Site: brandenburg
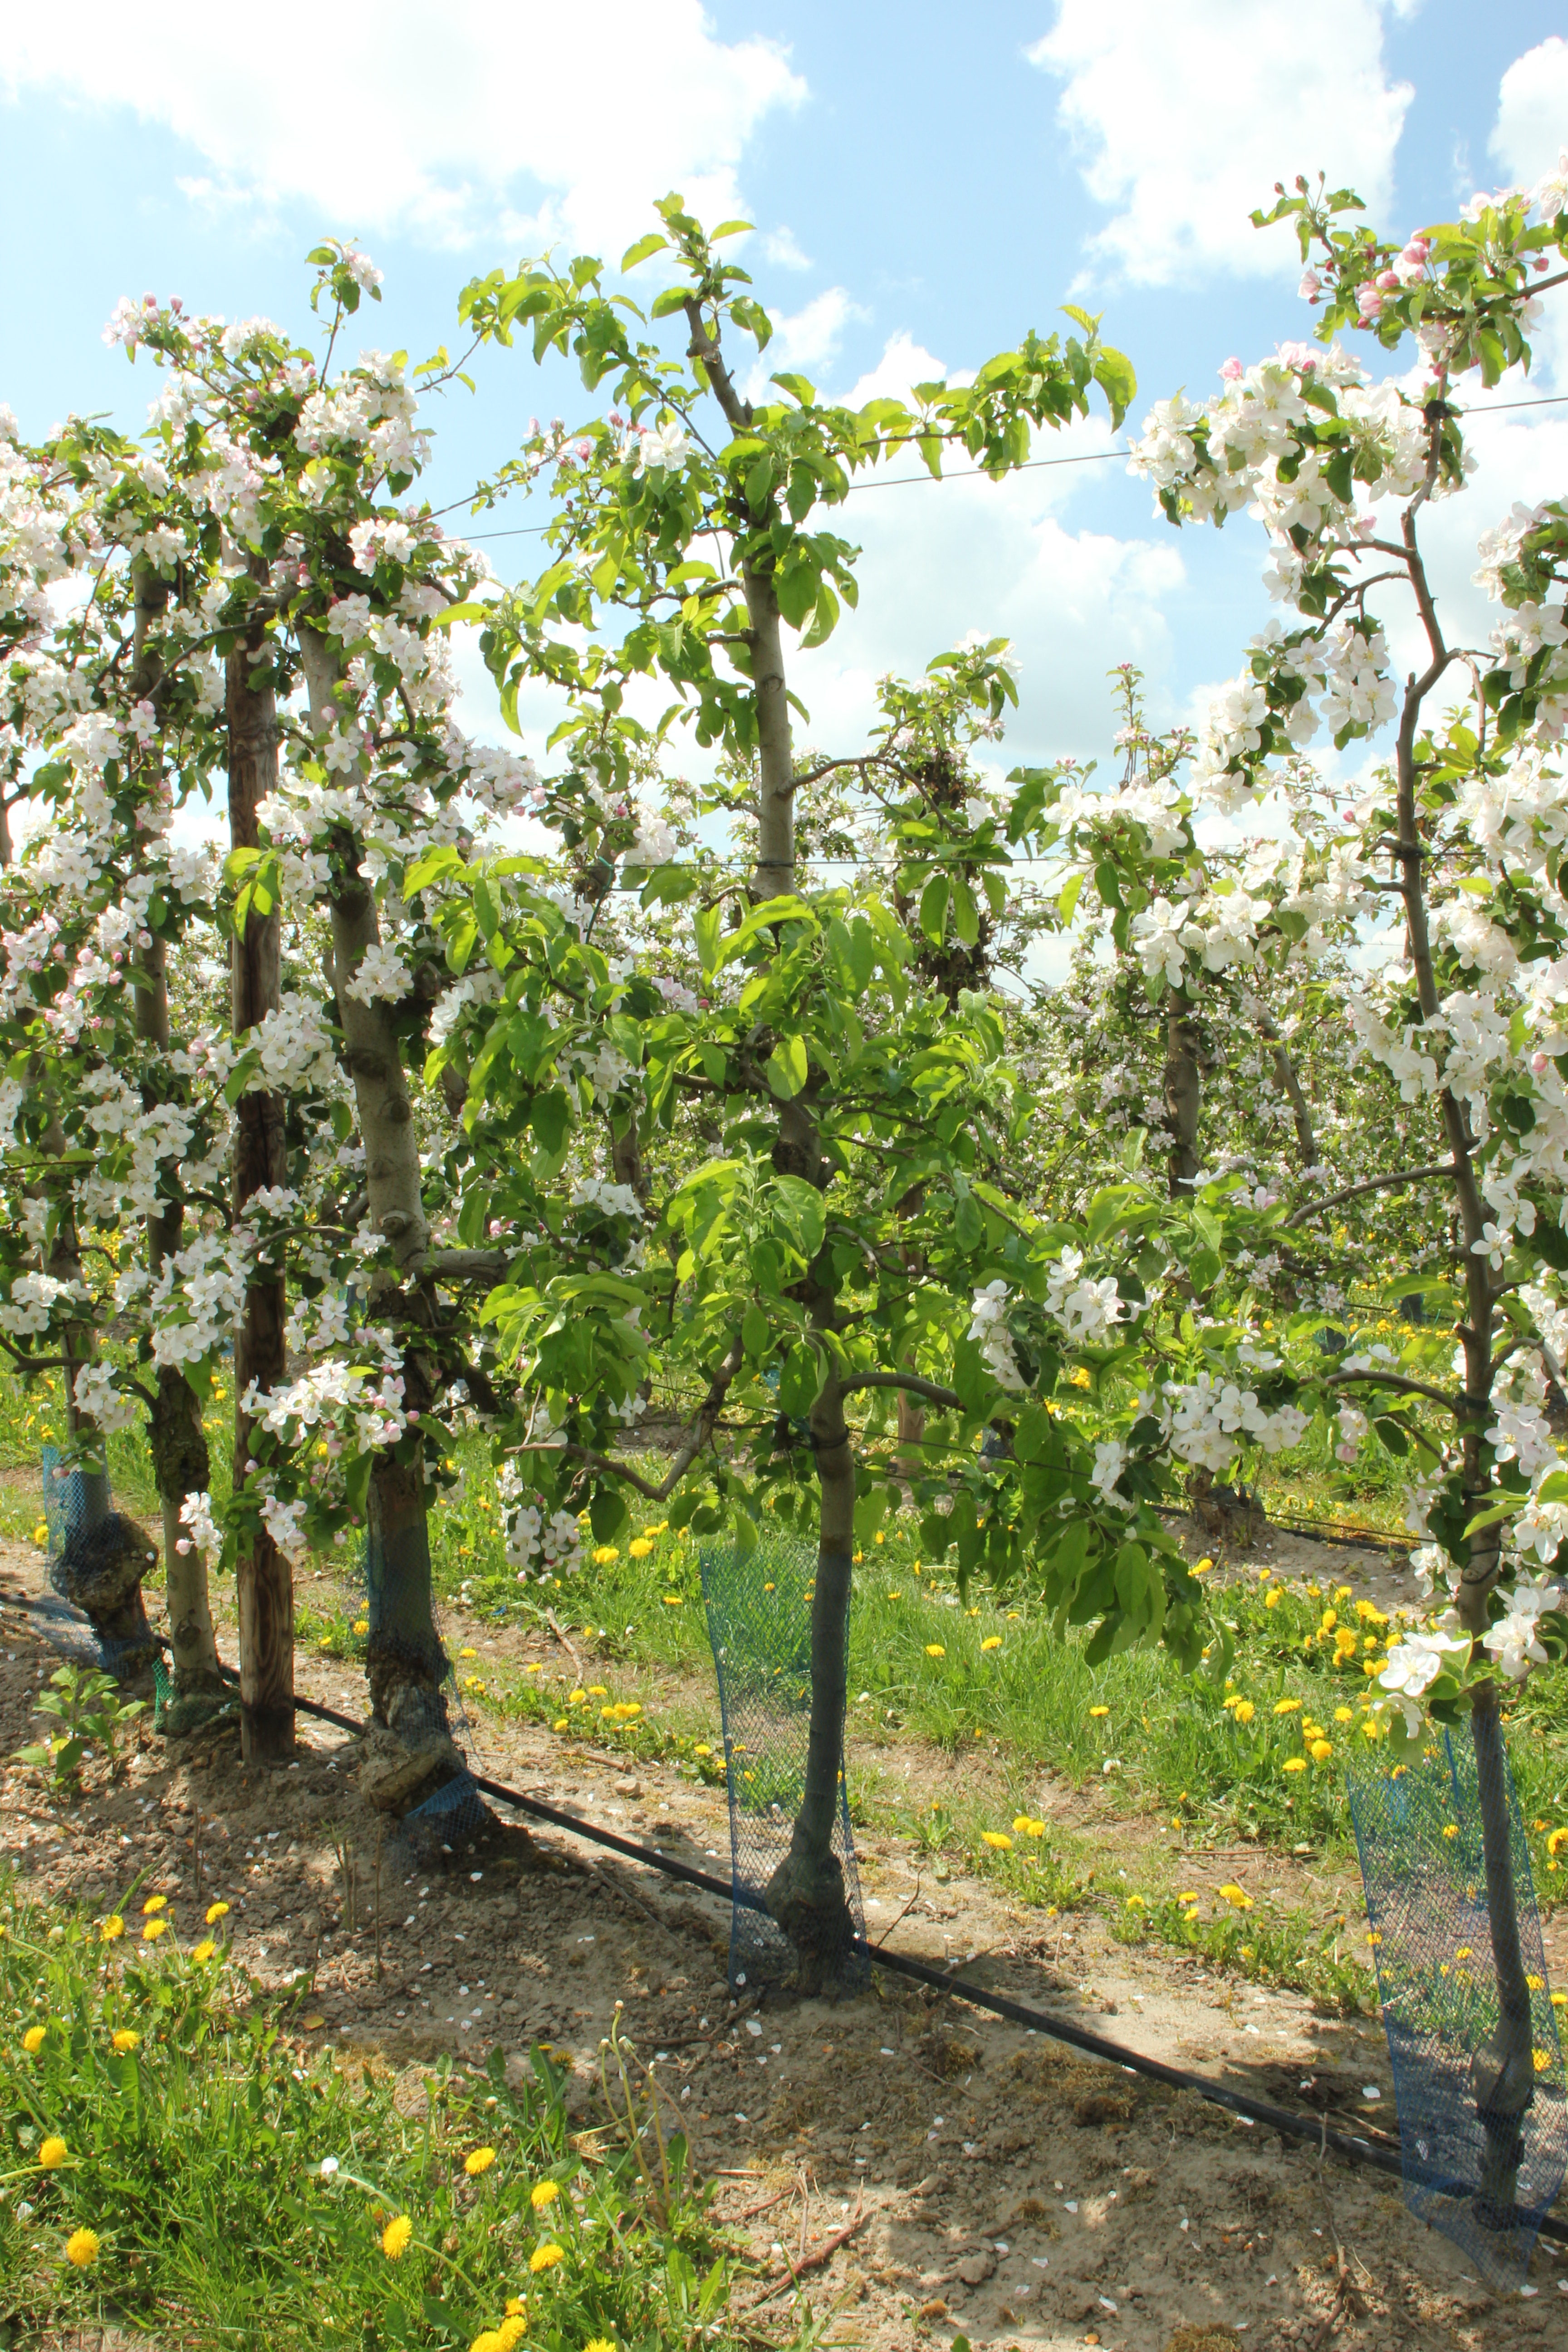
Growth stage (BBCH 65): Flowering